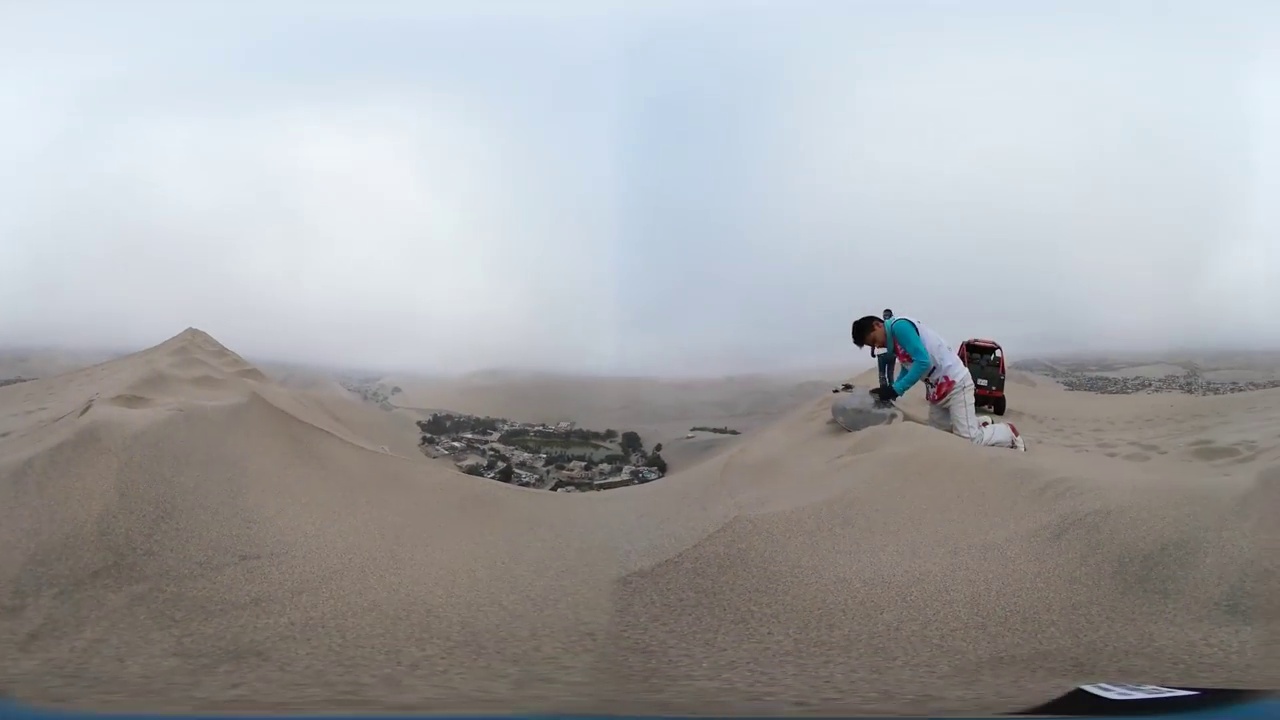
Referred object: the person kneeling in a blue and white jacket

Referred object: the red off-road vehicle